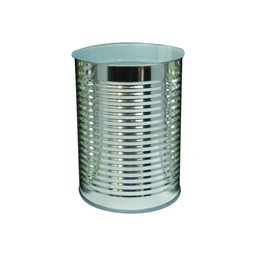
Label: metal